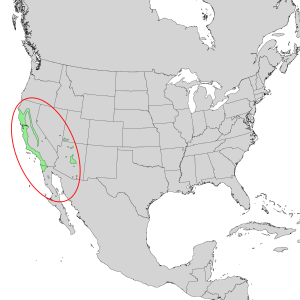
Salix laevigata, le Saule rouge, est une espèce de saule, native du sud-ouest des États-Unis et du nord de Baja California.